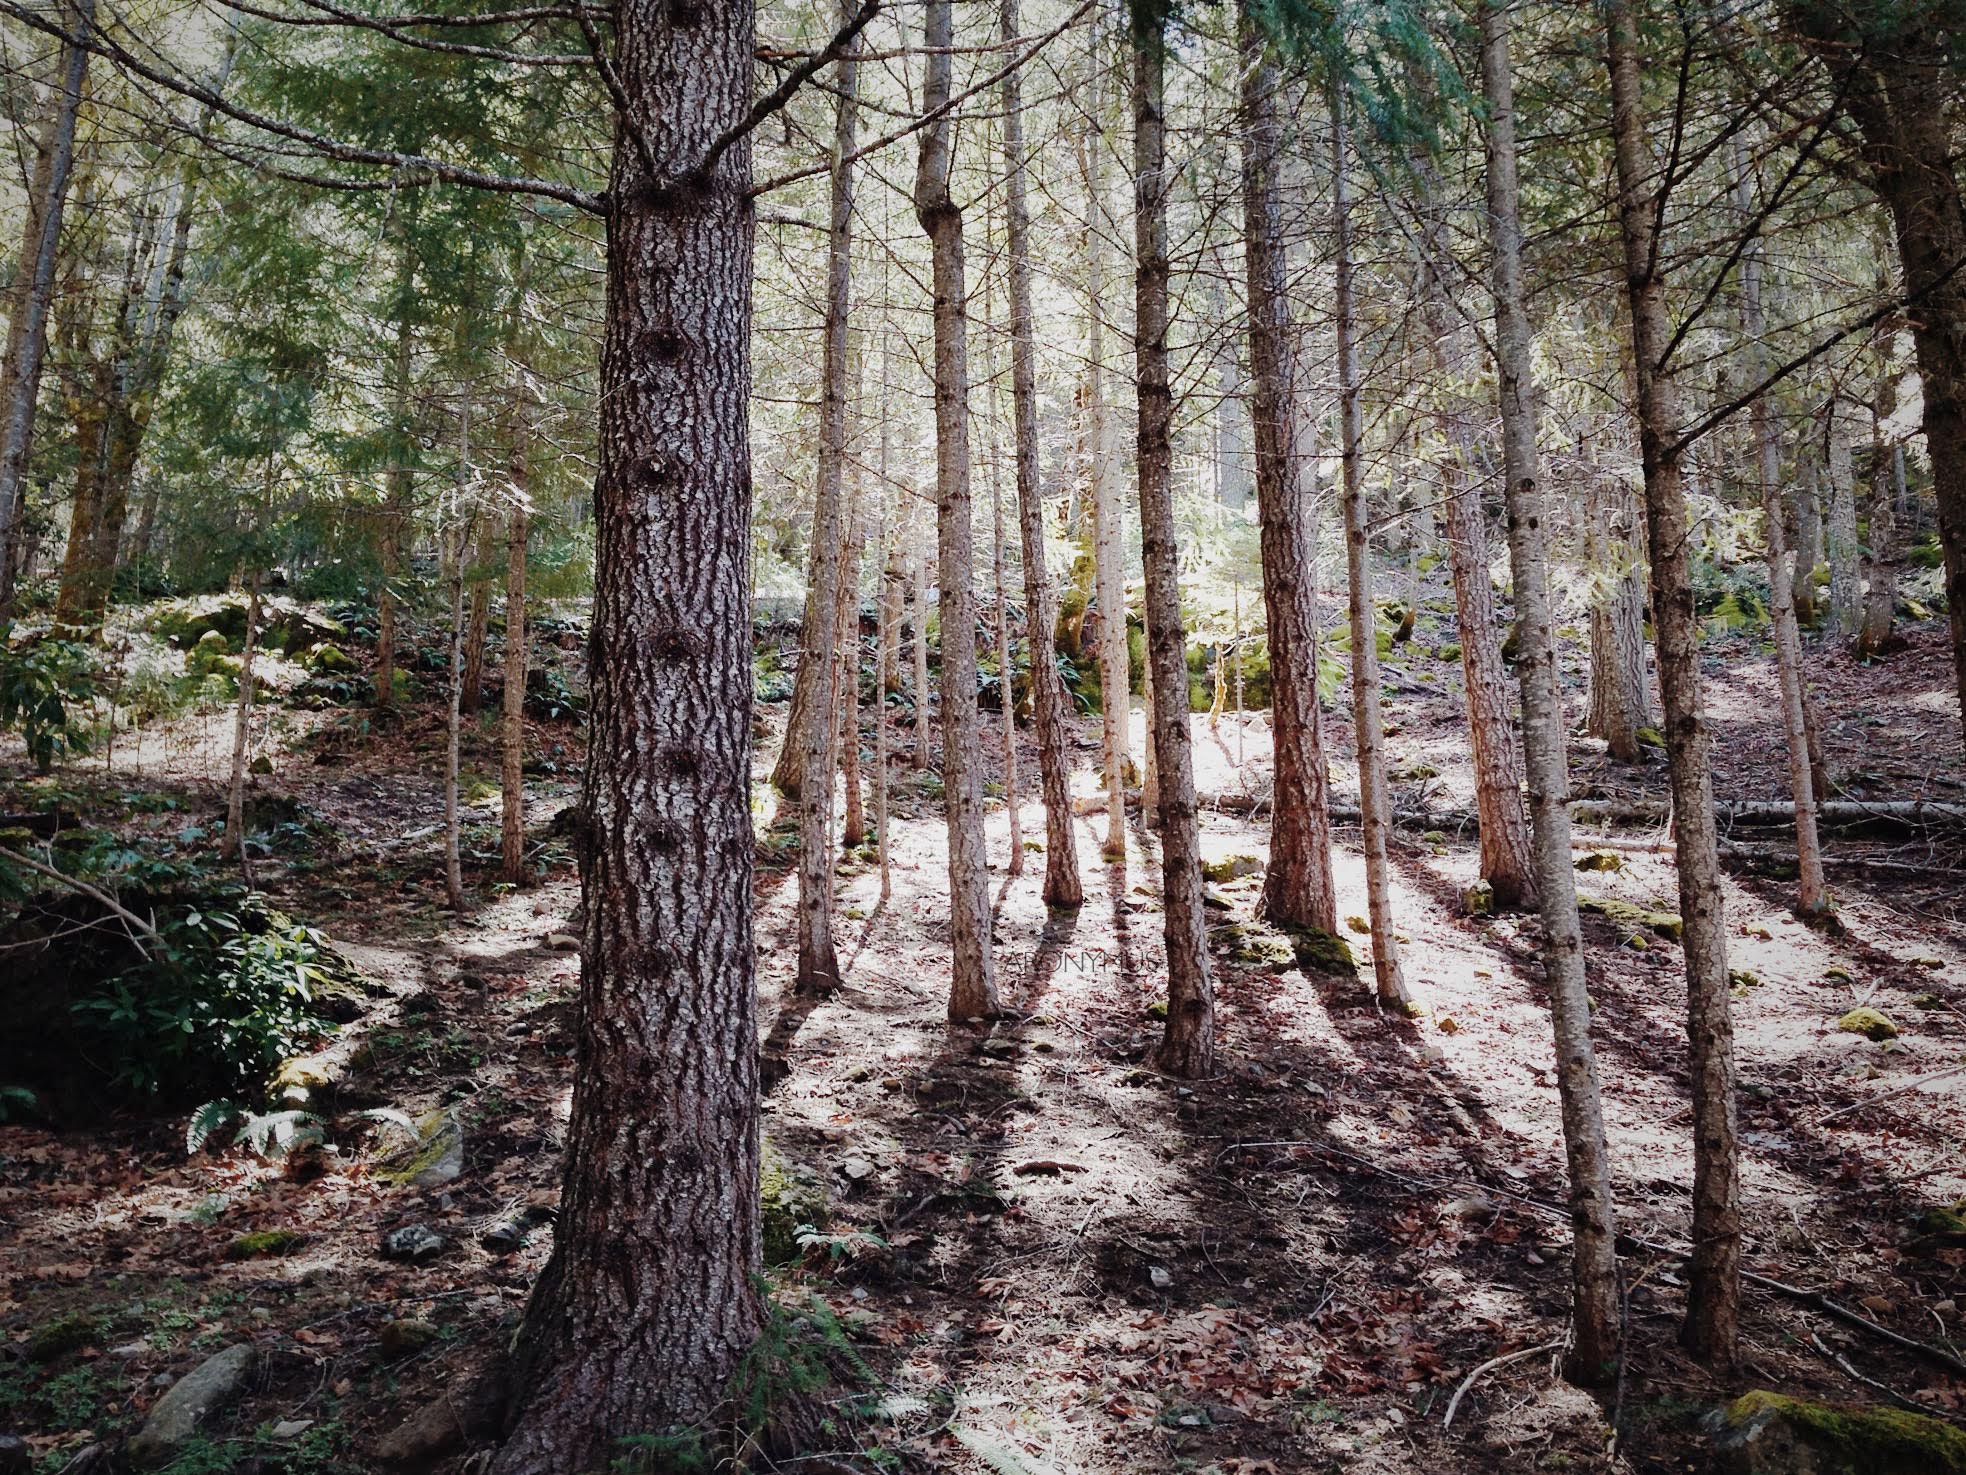
tree, forest, natural environment, natural landscape, woodland, nature, Northern hardwood forest, old growth forest, trunk, woody plant, nature reserve, tropical and subtropical coniferous forests, wilderness, grove, spruce fir forest, plant, biome, temperate broadleaf and mixed forest, valdivian temperate rain forest, temperate coniferous forest, wood, leaf, red pine, sunlight, sky, plant community, branch, grass, trail, jungle, state park, riparian forest, plant stem, path, deciduous, rainforest, national park, birch